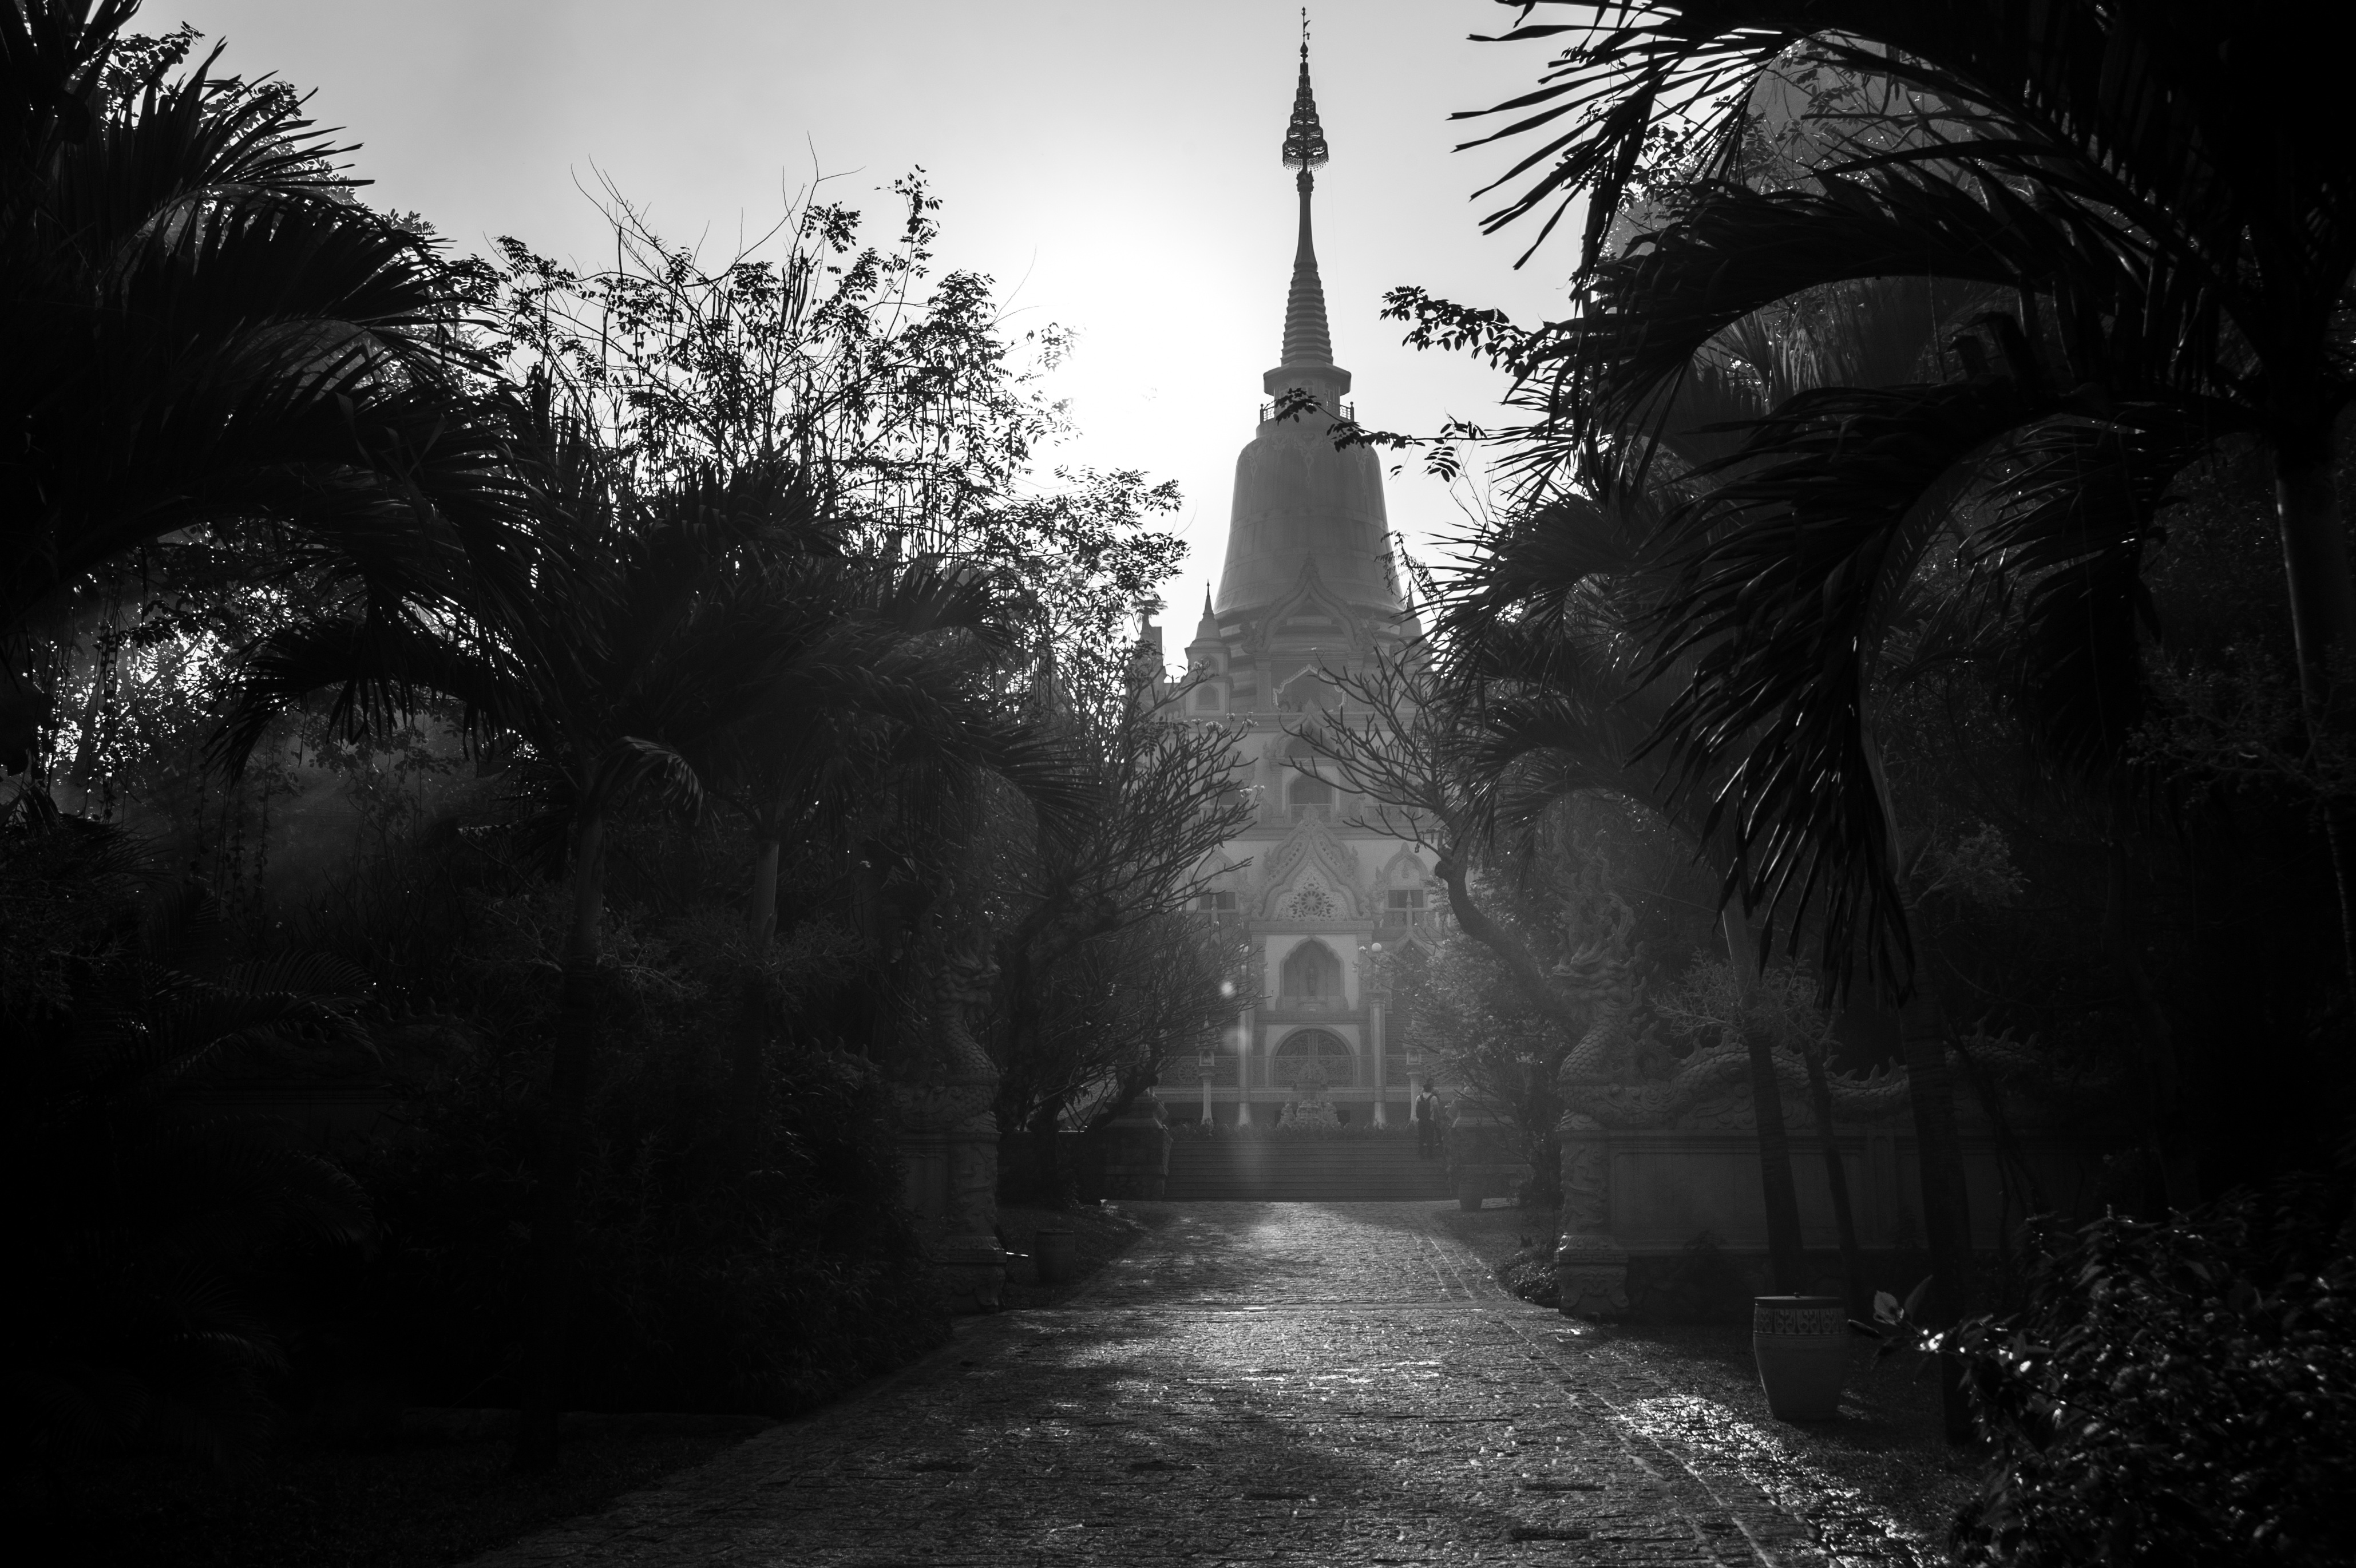
tree, forest, light, black and white, fog, mist, white, night, photography, sunlight, morning, darkness, black, monochrome, lighting, monochrome photography, atmospheric phenomenon, woody plant